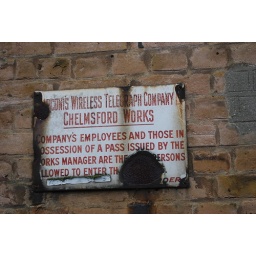
View of the Old MWT sign located on a wall in the railways sidings road June 2008